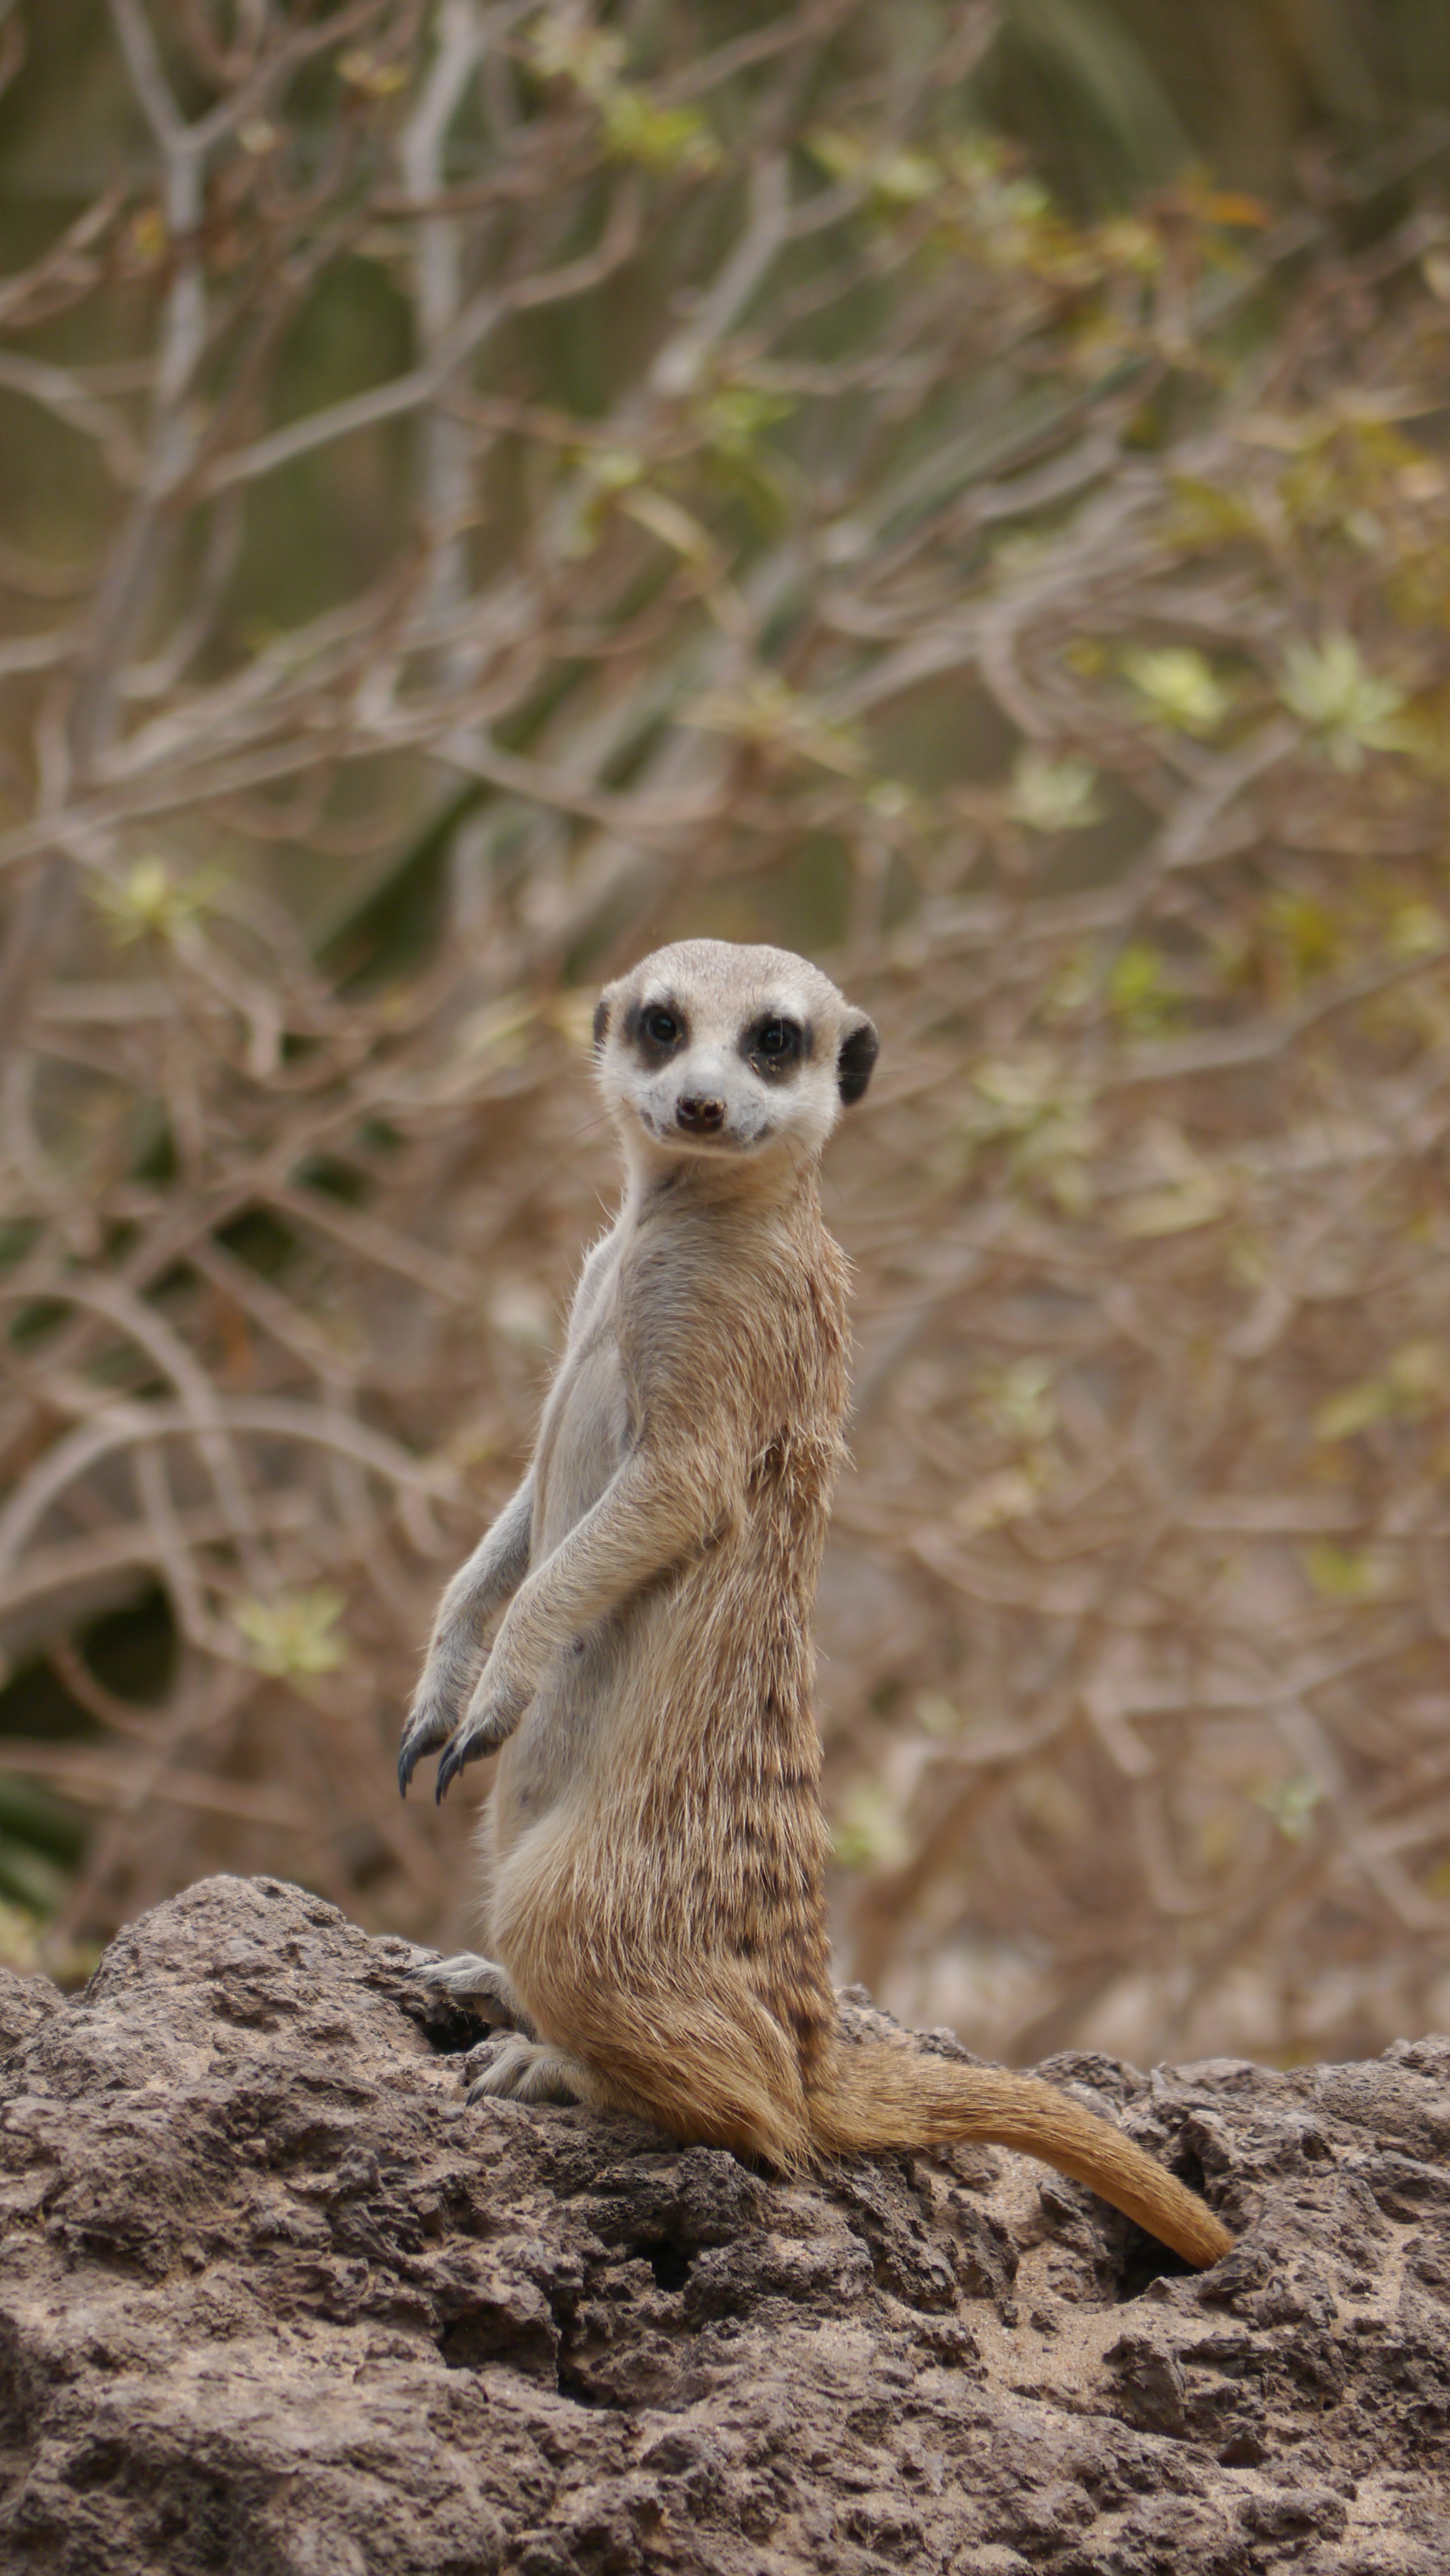
sweet, wildlife, zoo, mammal, fauna, vertebrate, meerkat, mongoose, attention